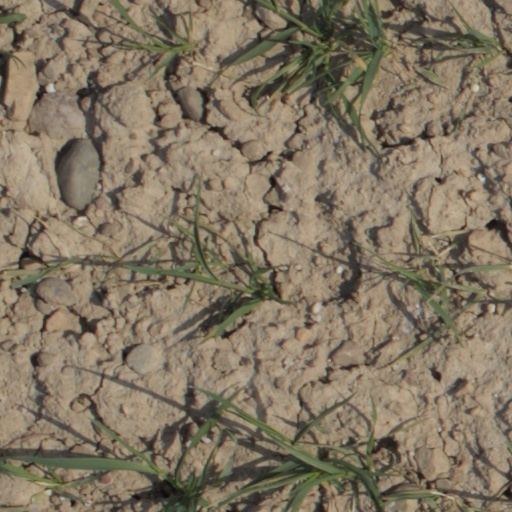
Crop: wheat